Civil rights movement

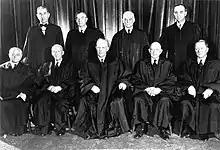
In 1954, the U.S. Supreme Court under Chief Justice Earl Warren ruled unanimously that racial segregation in public schools was unconstitutional.

Housing segregation became a nationwide problem following the Great Migration of black people out of the South. Racial covenants were employed by many real estate developers to "protect" entire subdivisions, with the primary intent to keep "white" neighborhoods "white". Ninety percent of the housing projects built in the years following World War II were racially restricted by such covenants. Cities known for their widespread use of racial covenants include Chicago, Baltimore, Detroit, Milwaukee, Los Angeles, Seattle, and St. Louis.